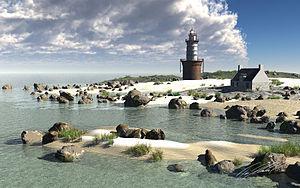
« VUE » est une gamme de logiciels de création de paysages et d'environnements 3D conçus par la société E-on software. « Vue 5 Infinite » est la version professionnelle de cette gamme ; les autres versions de Vue sont - par ordre de possibilités décroissantes - Vue 5 Pro Studio, Vue 5 Esprit et Vue 5 Easel.